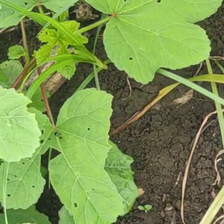
Weed species: Little_Mallow(Malva parviflora)